Michael Morgan (rugby league, born 1991)

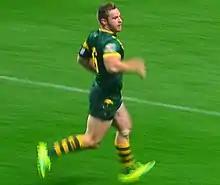
Morgan playing for Australia in 2016

In February, Morgan played in the Cowboys 2016 Auckland Nines squad. He was then a member of the Cowboys' World Club Challenge winning side, starting at five-eighth and scoring the first try of the match in the match against Leeds Rhinos. After a great start to the season, on 6 May, Morgan was selected to make his international debut for Australia against New Zealand, where he played off the interchange bench in the 16–0 win at Hunter Stadium. Morgan came off the bench for Queensland during games I & II of the 2016 State of Origin series before being ruled out of game III. Morgan returned in round 20 against the Canterbury Bulldogs, putting in a man of the match performance.